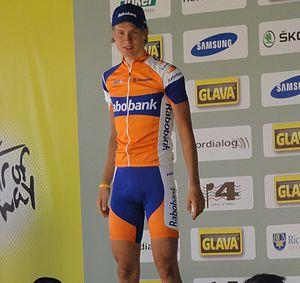
L'équipe cycliste Rabobank Development est une équipe cycliste néerlandaise, active de 1997 à 2016. De 2005 à 2016, elle court avec le statut d'équipe continentale. Elle sert de réserve à l'équipe professionnelle financée par le même sponsor, la Rabobank. Elle a permis à plusieurs coureurs de passer professionnel comme Robert Gesink, Bauke Mollema, Lars Boom, Tejay van Garderen ou encore Coen Vermeltfoort. Avec le retrait du sponsor Rabobank, elle disparaît à l'issue de la saison 2016.